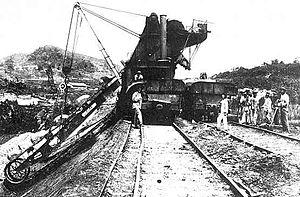
L’histoire du canal de Panama remonte aux premiers explorateurs européens en Amérique puisque la mince bande de terre de l'isthme de Panama offrait une occasion unique de créer un passage maritime entre l'océan Pacifique et l'océan Atlantique. Les premiers colons de l'Amérique centrale l'ont vite reconnu et des plans de canaux ont été produits à plusieurs reprises par la suite.